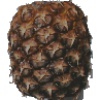
Label: Pineapple 1